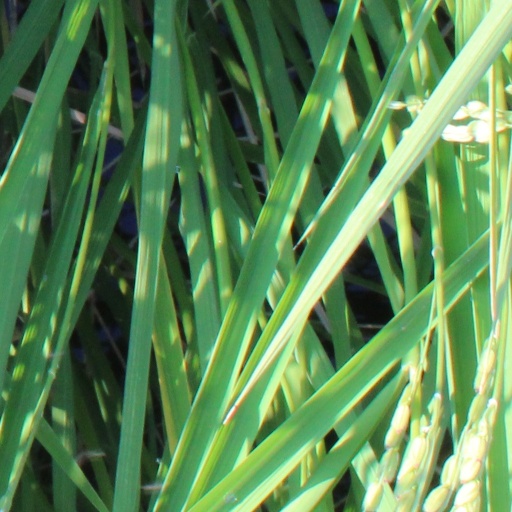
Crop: rice